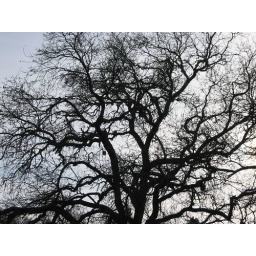
The contrast of dark wood against the blue sky makes an interesting silhouette.